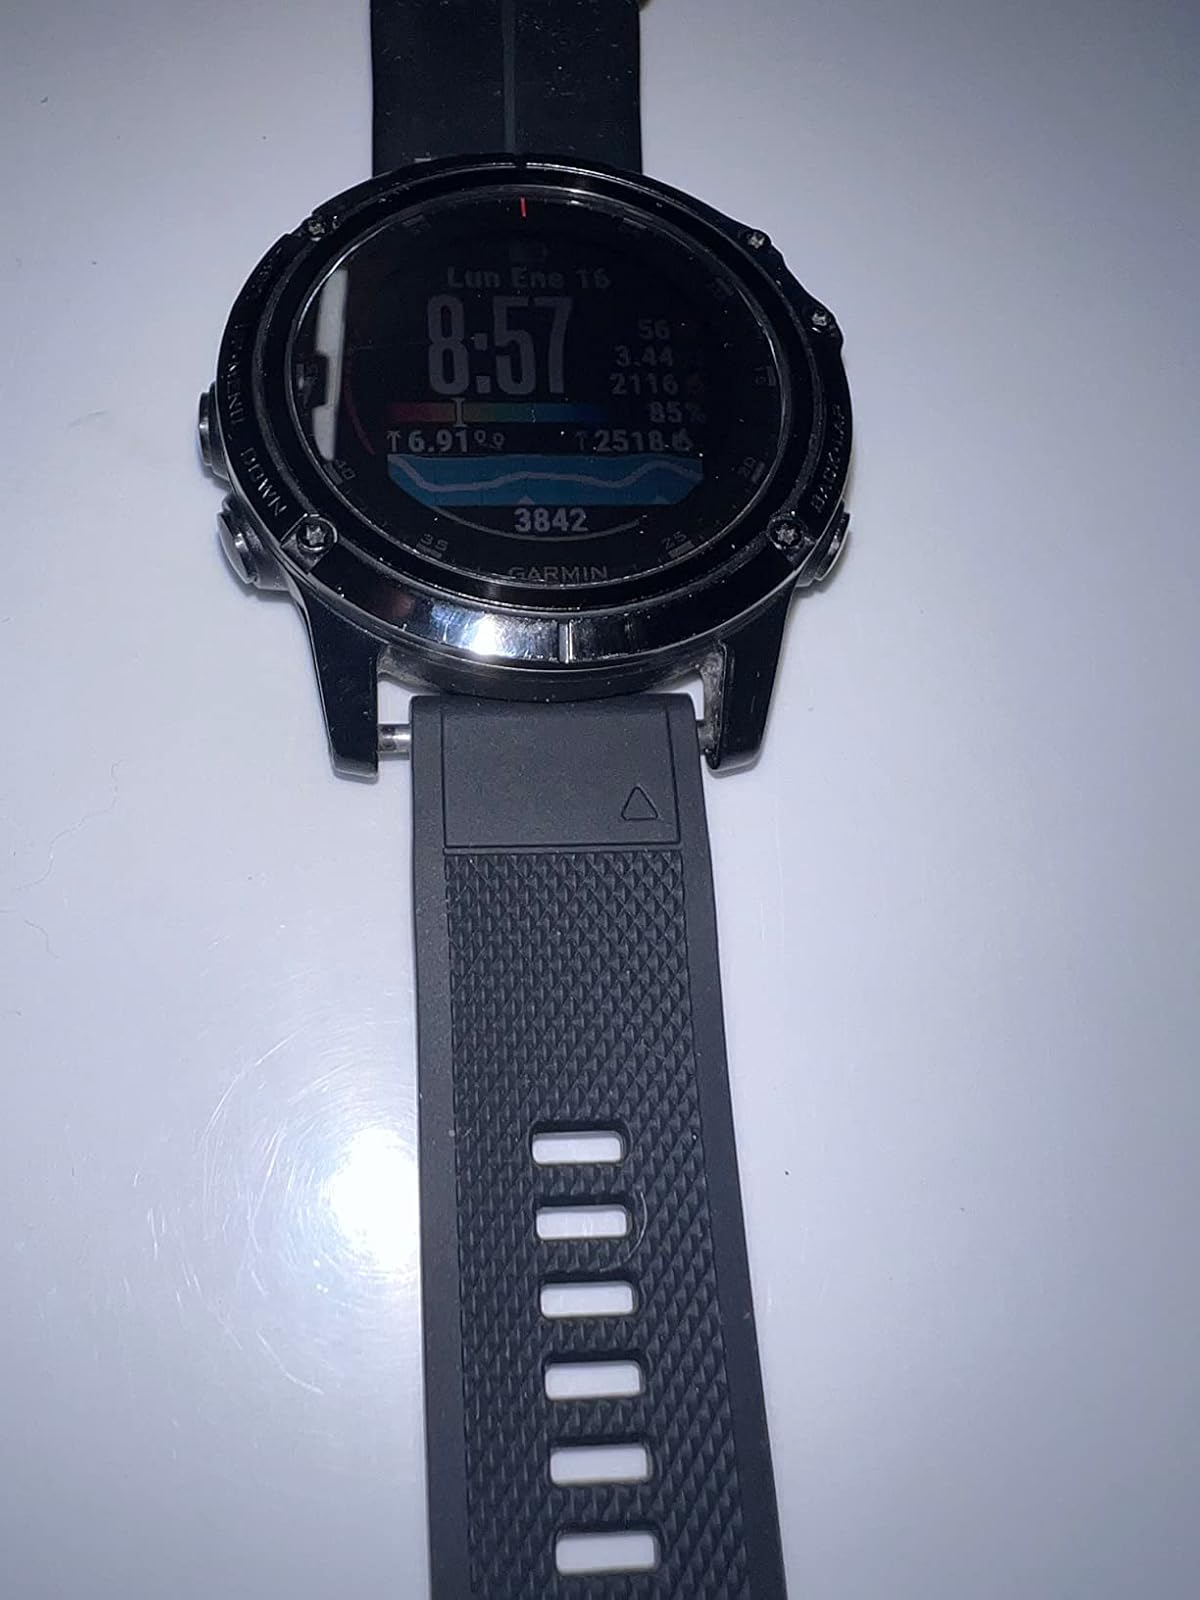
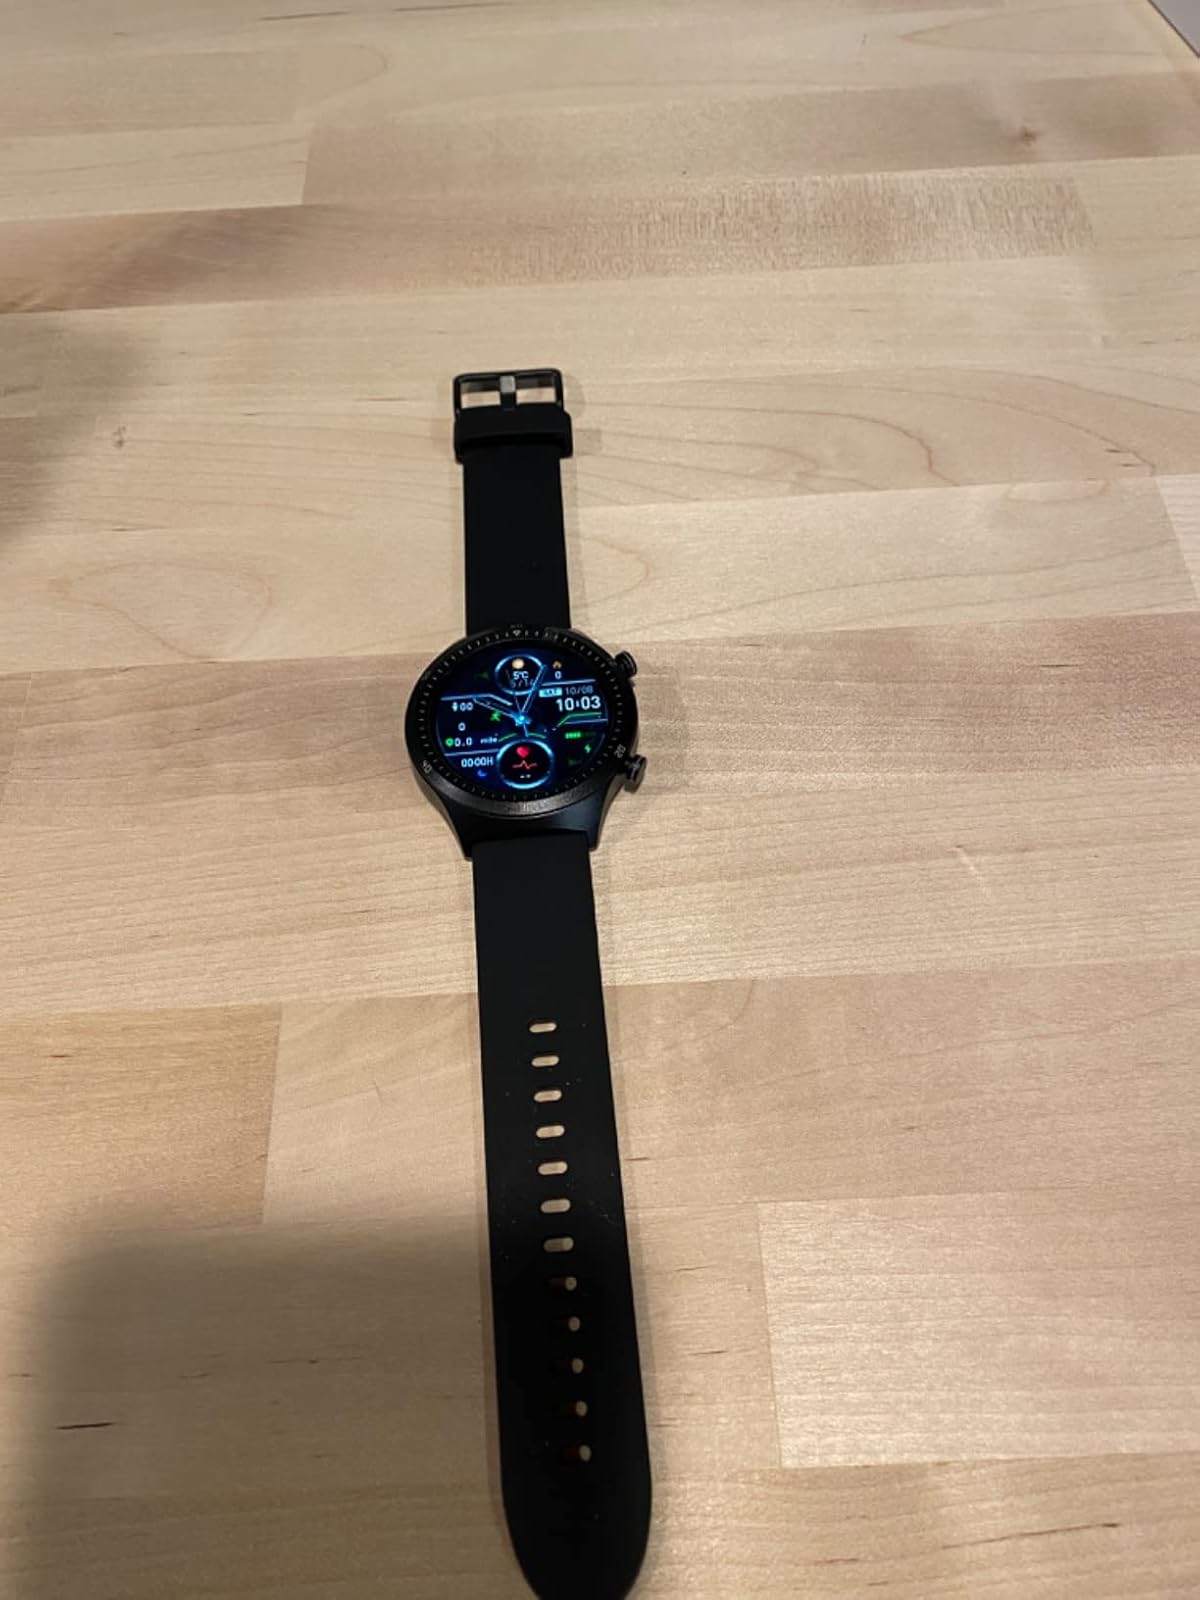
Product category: smartwatch
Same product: no